River Coquet

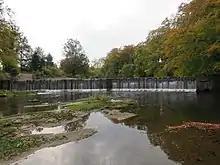
John Smeaton's weir at Guynance fed an iron and tin works when first built.

There were four mills at various times in Rothbury. Debdon Mill was a woollen mill on the Debdon Burn, and was first documented in 1762. It was shown on the Ordnance Survey map of 1879, but not on that of 1897. East Mill was a corn mill of unknown date, located just upstream from the site of Thrum Mill. Thrum Mill itself is known to have existed before 1841, while Little Mill dates from 1827, and was located just below the confluence with Whitton Burn. Both were corn mills. Brinkburn Mill, which was owned by Brinkburn Priory, was documented in 1535, and although its main function was grinding corn, it may also have been used to generate electricity in the 20th century. Wheldon Mill was another corn mill first documented in 1668. It was just upstream of Wheldon Bridge, and the downstream mill race rejoined the river below the bridge. At Felton, there is a mill upstream of the bridges, which was operational until 1970, and another just below the bridge, of which there is no trace.